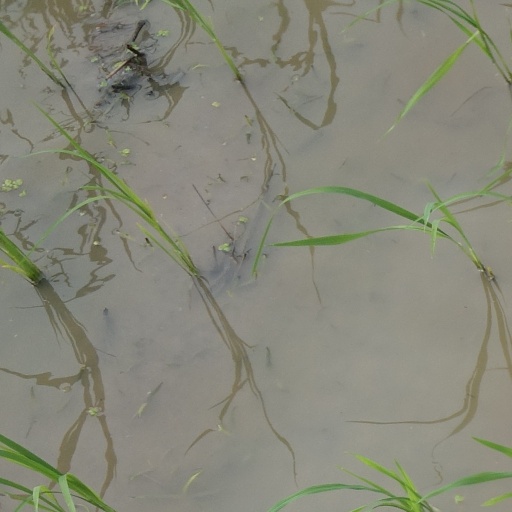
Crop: rice